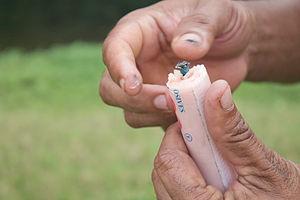
Bien qu’illégale, la pêche à l’explosif consiste à bombarder une zone de mer, ce qui envoie une puissante onde de choc et ainsi tue les poissons aux alentours. Il suffit après de les récolter à la surface. La pêche à l'explosif constitue l’une des menaces les plus importantes en ce qui concerne la survie d’écosystèmes marins tels que les récifs coralliens’.